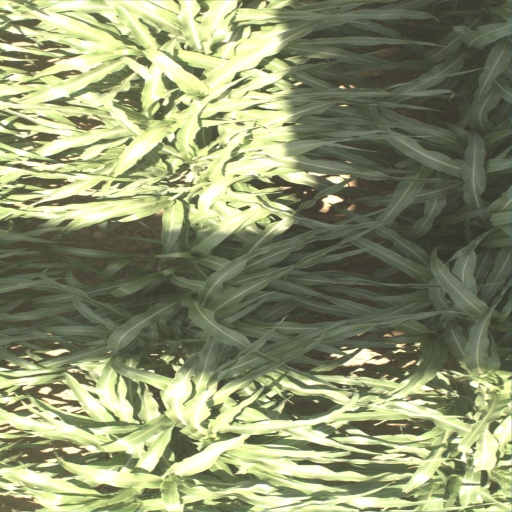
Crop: sorghum